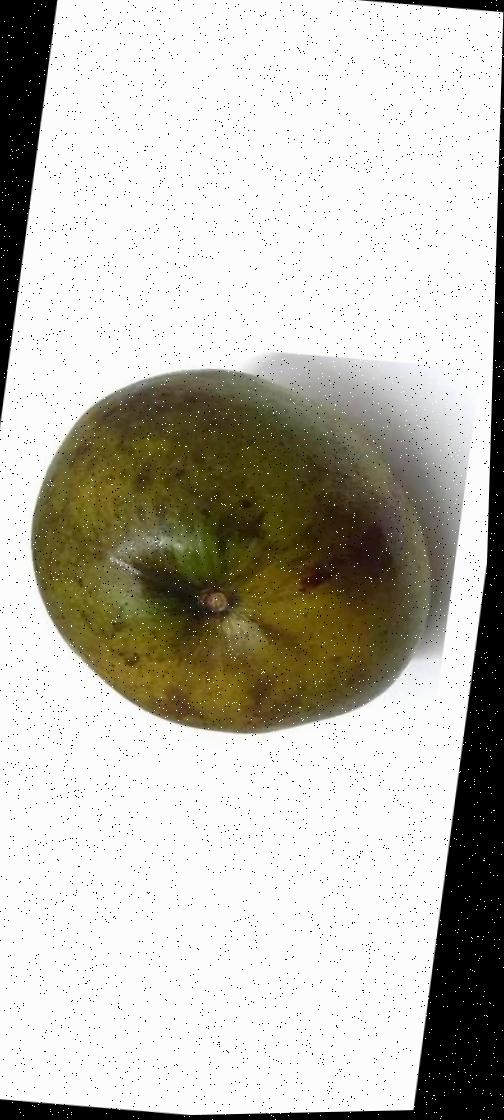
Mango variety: Bari-4